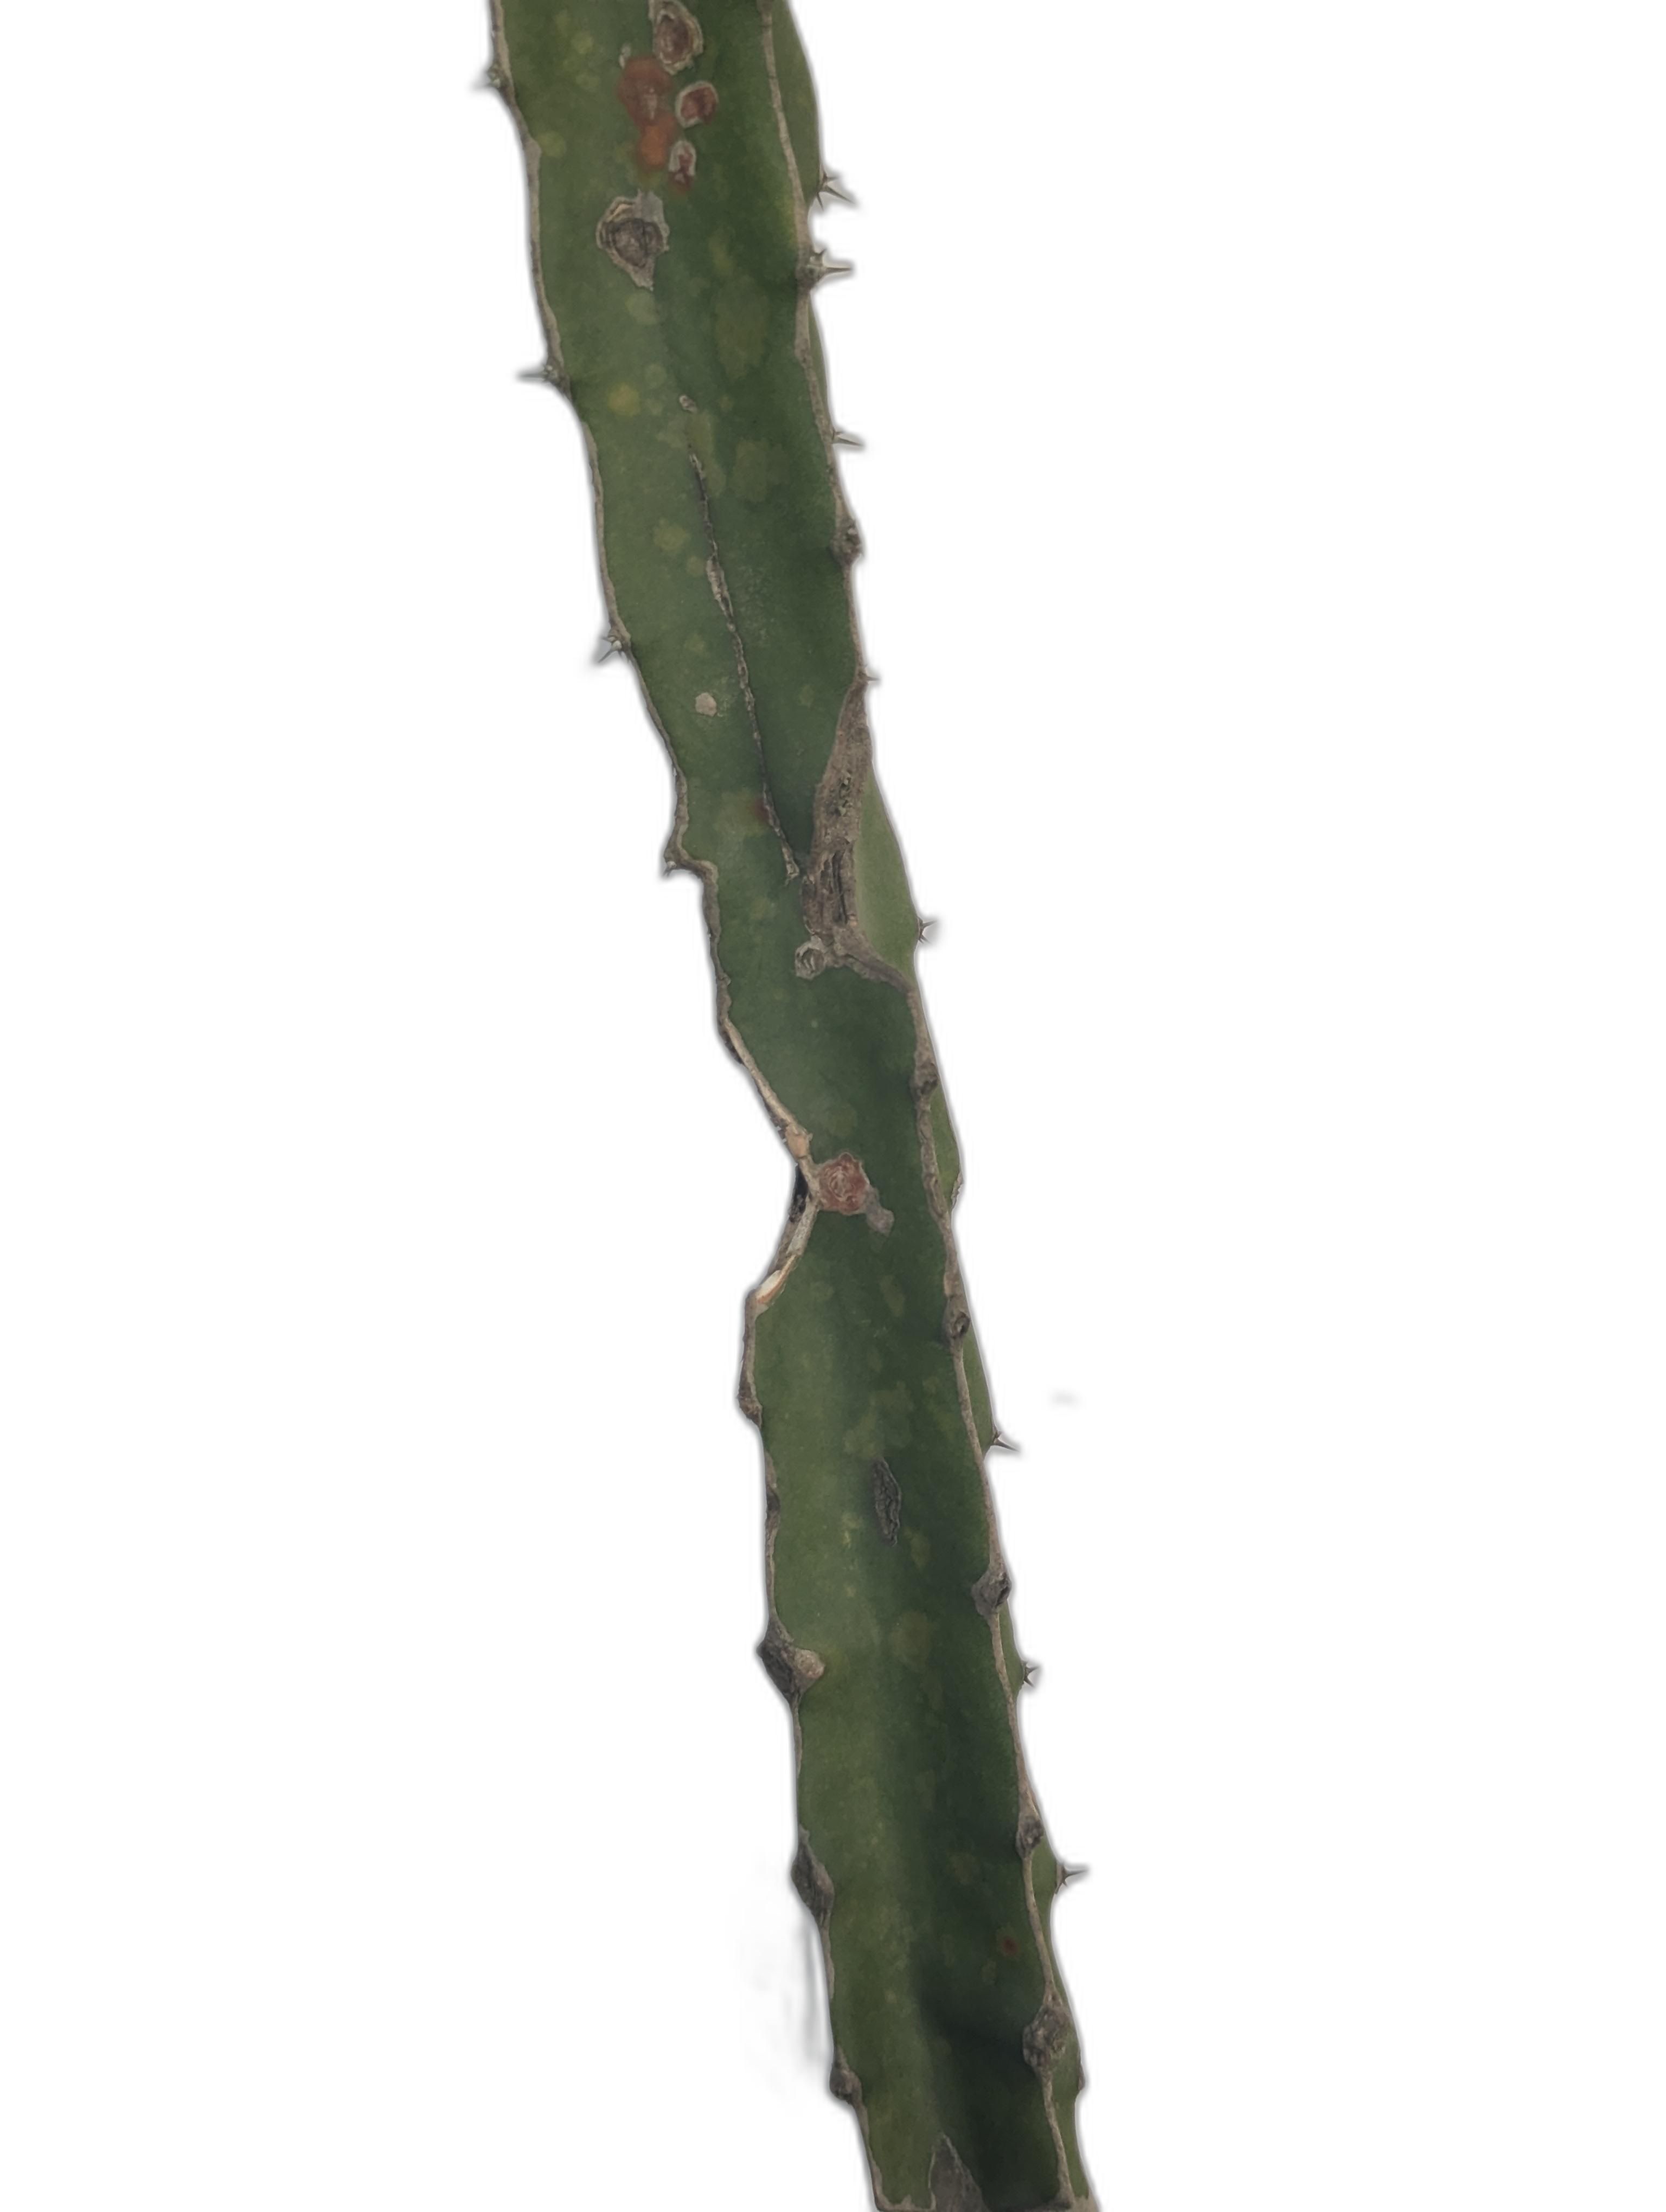
Label: Bad leaf